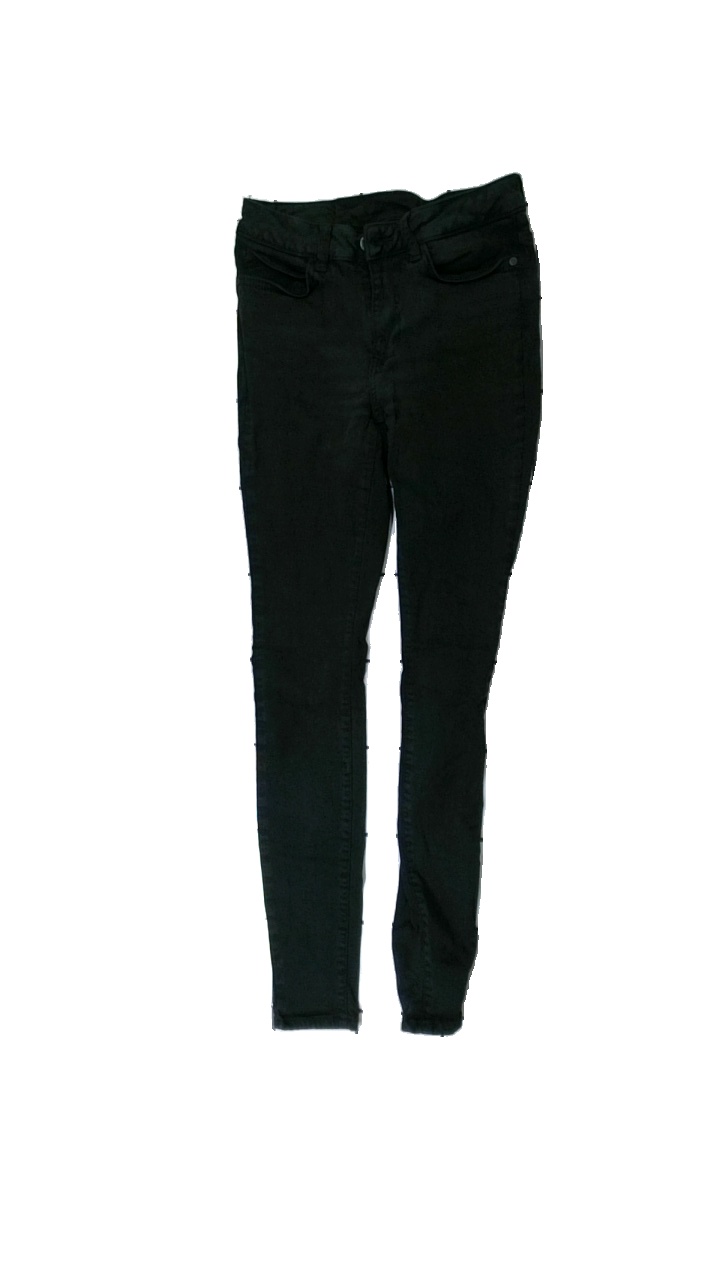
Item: Jeans (Ladies)
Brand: Noisy May
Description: Black skinny denim jeans
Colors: Black
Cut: Regular, Tight
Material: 100% cotton
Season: All
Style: Denim
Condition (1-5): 2
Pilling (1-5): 4
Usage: Recycle
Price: <50